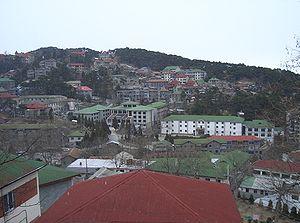
Le district de Lushan est une subdivision administrative de la province du Jiangxi en Chine. Il est placé sous la juridiction de la ville-préfecture de Jiujiang.